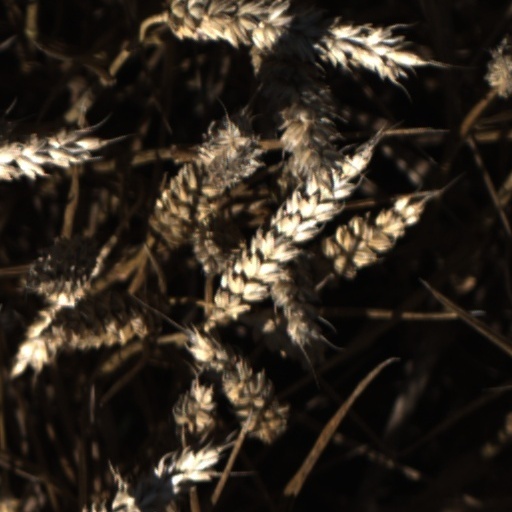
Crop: wheat